Peruvian protests (2022–2023)

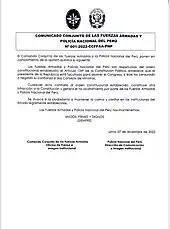
Document of the CCFFAA and PNP rejecting the actions of Castillo

Before 7 December 2022, a march called ""Toma de Lima"" or "Taking of Lima" was called, originally a meeting in Plaza Bolognesi with the aim of closing the congress and expressing their support for Pedro Castillo. This march was organized by the National Assembly of the Peoples, an organization affiliated with the officials, whose meeting in November of that year was televised. The Agrarian and Rural Front of Peru confirmed their collaboration in the scheduled march.